List of VFL Women's premiers

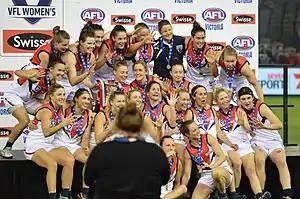
's 2017 premiership team

This page is a complete chronological listing of VFL Women's premiers. The VFL Women's (VFLW) is the major state-level women's Australian rules football league in Victoria. has won the most premierships with two, with (competing as at the time), , , , and are the other teams to have won a premiership.